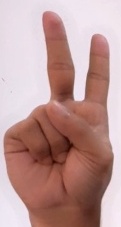
ASL sign: 2